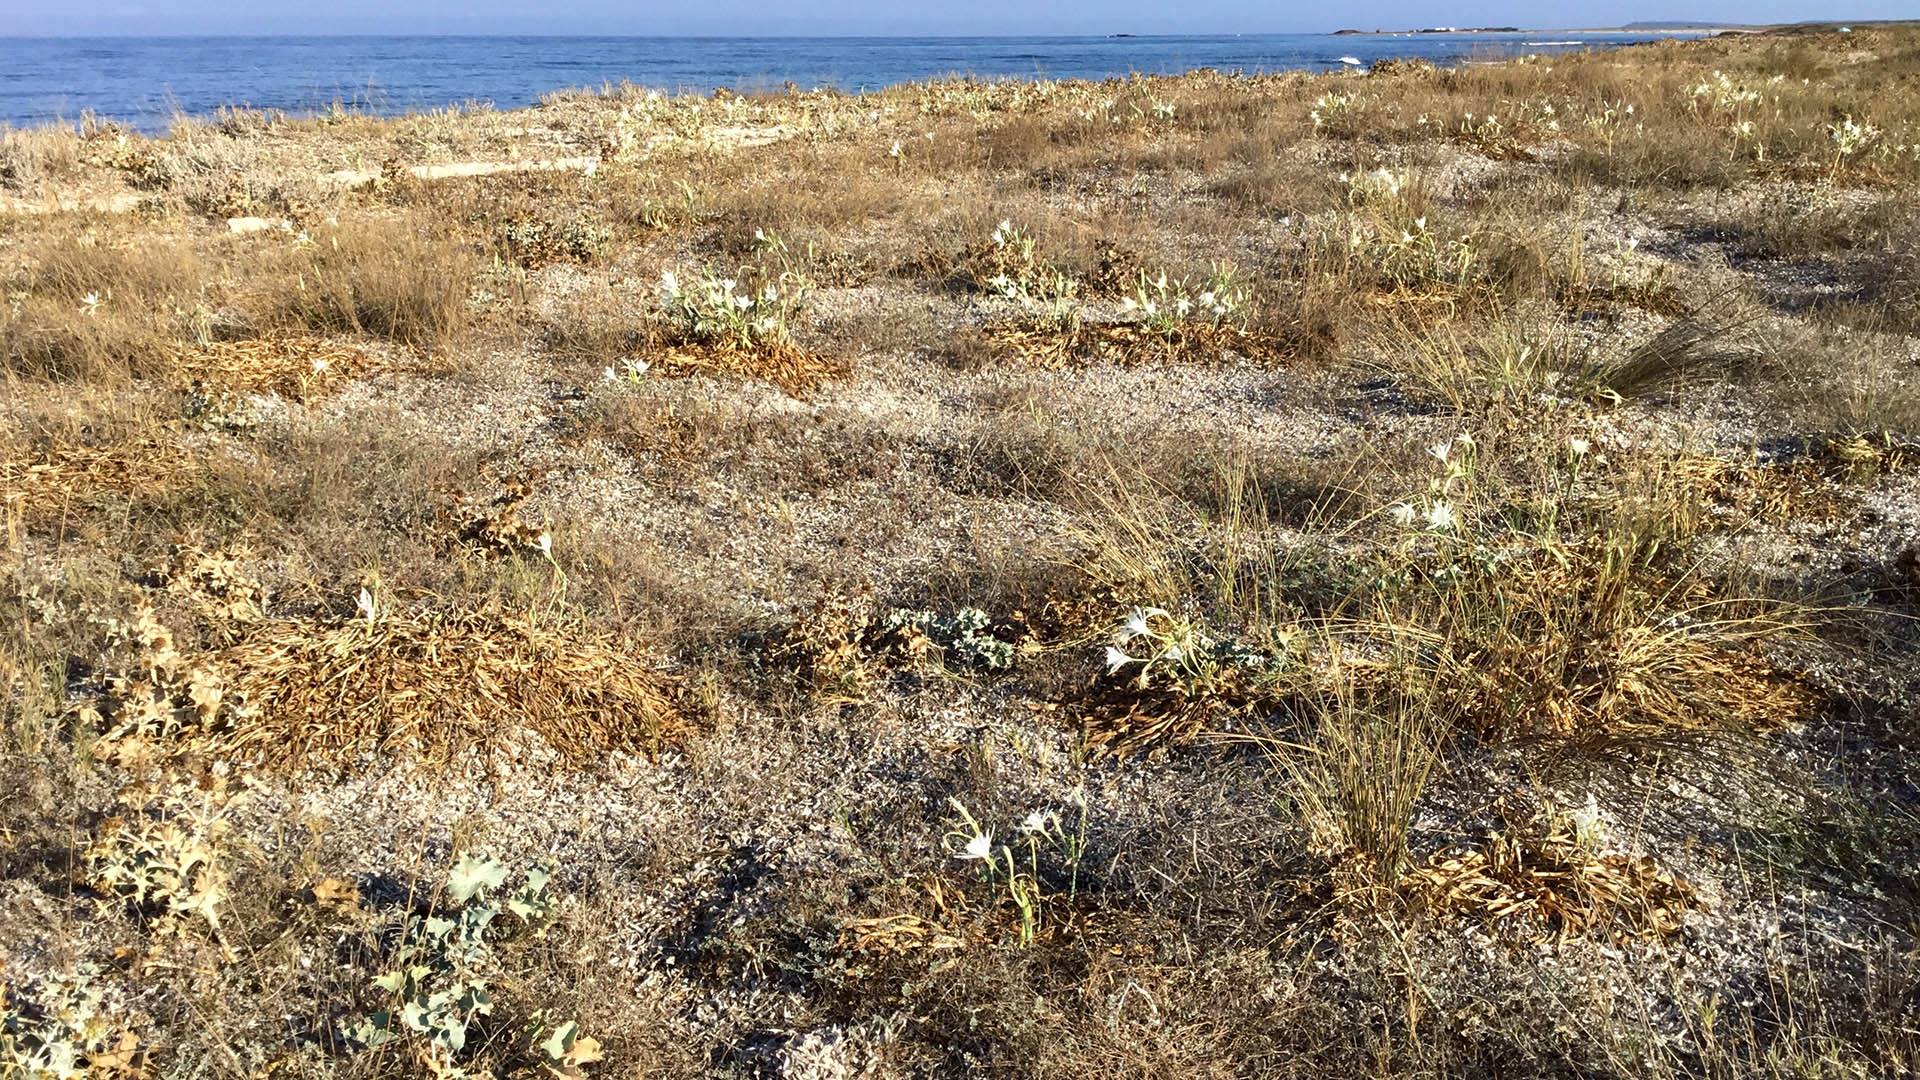
sea, plant, plant community, water, natural landscape, sky, plain, grass, grassland, landscape, groundcover, prairie, aeolian landform, soil, shrub, wetland, subshrub, steppe, bedrock, shrubland, chaparral, herbaceous plant, field, wildlife, rock, horizon, flowering plant, pasture, tundra, bog, coast, wildflower, salt marsh, marsh, ocean, savanna